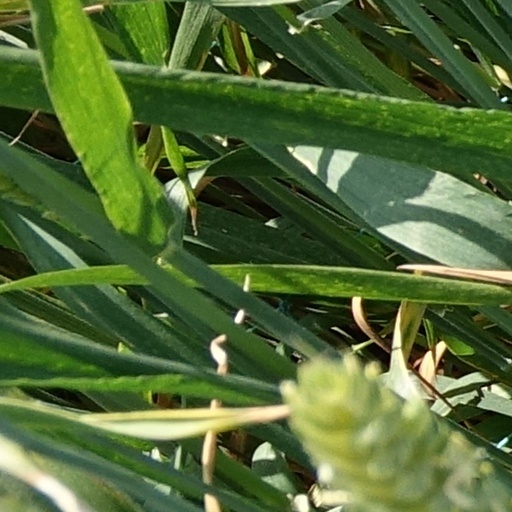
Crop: wheat